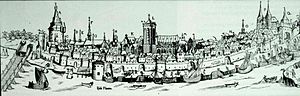
Deventer
Deventer i 1550
Deventer er en kommune og by i Salland regionen i den hollandske provins Overijssel.